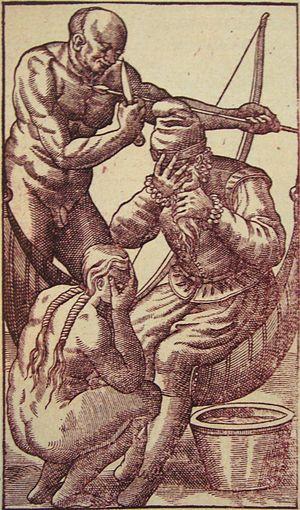
Jean de Léry, né en 1536 à La Margelle, terre de Saint-Seine, mort vers 1613 à L'Isle à l’âge de 77 ans, est un grand voyageur et écrivain français, auteur de l’Histoire d'un voyage fait en la terre du Brésil.
L’Histoire d'un voyage fait en la terre du Brésil, autrement dite Amérique est un récit de voyage de Jean de Léry publié en 1578. L'auteur y retrace son voyage de près d’un an dans la France antarctique, dans la baie de l'actuelle Rio de Janeiro, et dépeint la vie des Indiens Toüoupinambaoults qui l'habitaient.